Jake Wightman

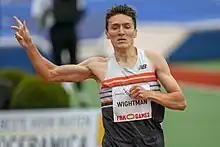
Jake Wightman at the 2021 FBK Games in Hengelo

The 25-year-old placed fifth in the 1500 m at the 2019 World Athletics Championships held in Doha, Qatar, running 3:31.87 in the final.